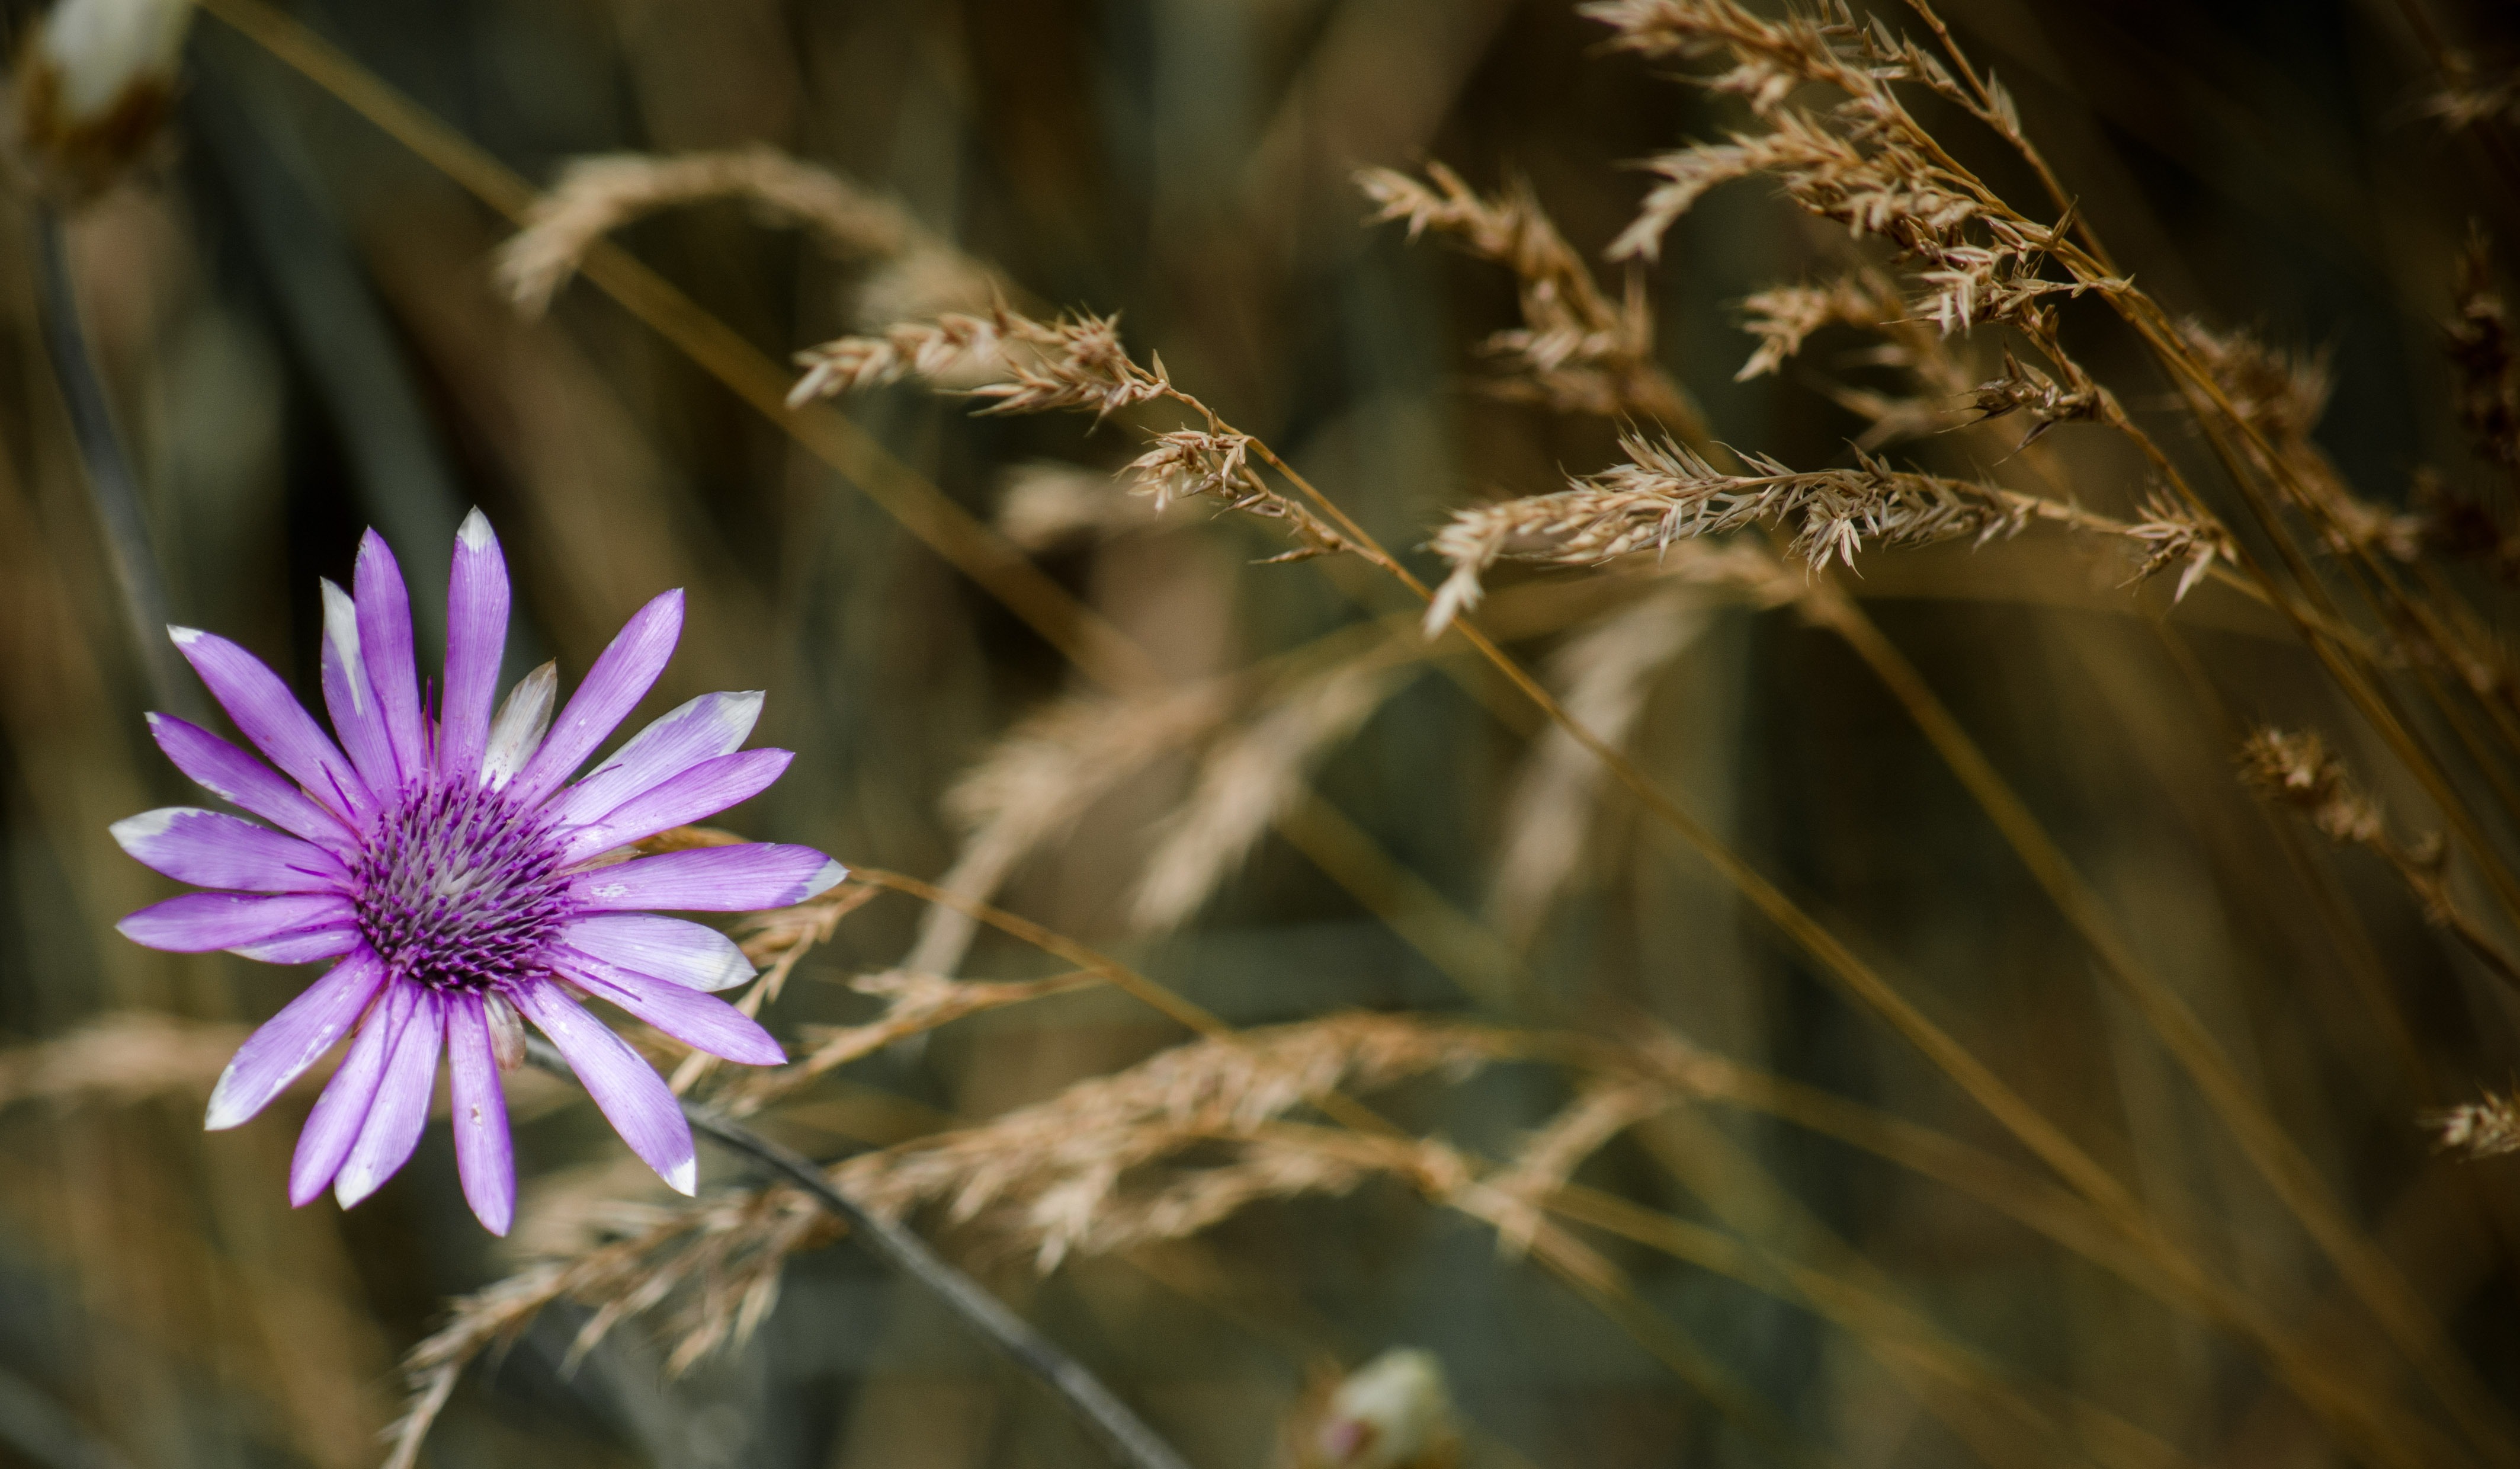
nature, grass, branch, blossom, plant, field, photography, sunlight, leaf, flower, produce, autumn, botany, flora, wildflower, close up, macro photography, flowering plant, daisy family, immortelle, grass family, plant stem, land plant, thorns spines and prickles, eloquent immortelle, xeranthemum annuum